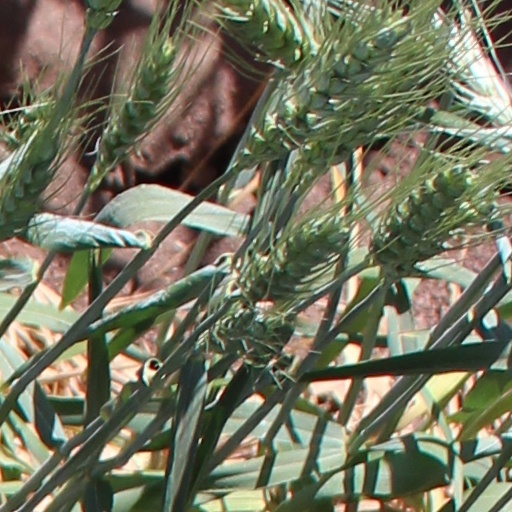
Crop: wheat